Moving Target (1988 Italian film)

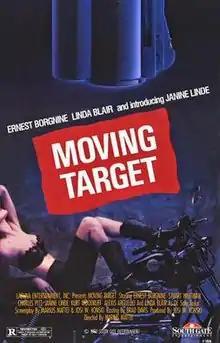
Theatrical release poster

Kim received from her boyfriend the key to a safety deposit box that holds the swag. Chasing the girl a motorcyclist who does not hesitate to kill anyone who obstacles, a journalist and a photographer. On their trail the police captain Morrison.